Joseph Delboeuf

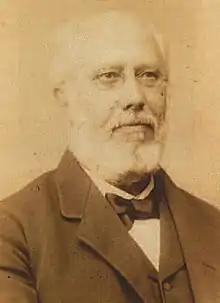

Joseph Rémi Léopold Delbœuf (30 September 1831, Liège, Belgium – 14 August 1896, Bonn, Germany) was a Belgian experimental psychologist who studied visual illusions including his work on the Delboeuf illusion. He studied and taught philosophy, mathematics, and psychophysics. He published works across a diverse range of subjects including the curative effects of hypnotism.